Good Friday

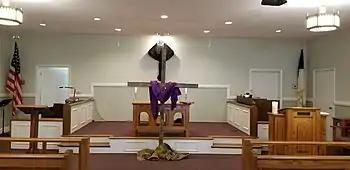
Altar and cross veiled in a Methodist church on Maundy Thursday in preparation for Good Friday

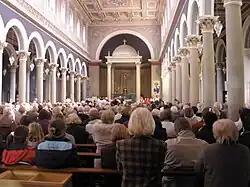
Good Friday service in a Catholic church, Ireland

In addition to the prescribed liturgical service, the Stations of the Cross are often prayed either in the church or outside, and a prayer service may be held from midday to 3.00 pm, known as the Three Hours' Agony. In countries such as Malta, Italy, the Philippines, Puerto Rico and Spain, processions with statues representing the Passion of Christ are held.